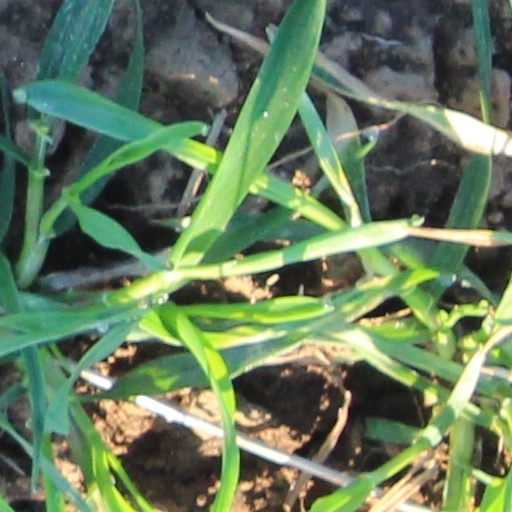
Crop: wheat